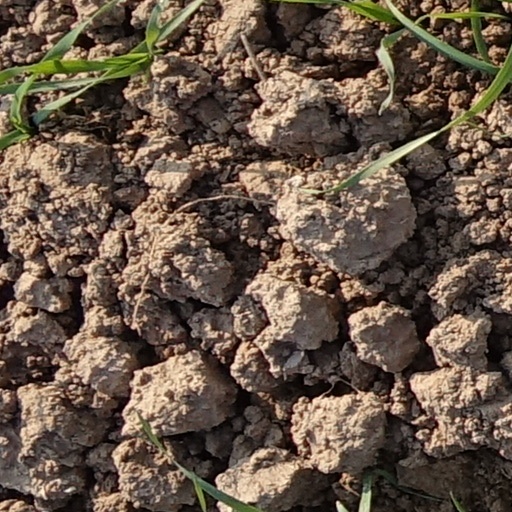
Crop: wheat